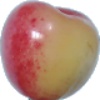
Label: Cherry Rainier 1